Filligar

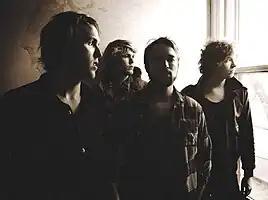
Filligar (full band)

Filligar is an alternative rock band made up of Johnny, Teddy and Pete Mathias and childhood friend Casey Gibson. Filligar has a prolific catalog of original music, recognized as “of prestige value” by the American Society of Composers, Authors, and Publishers (ASCAP). The band has been called “a fresh take on indie rock” by Paste Magazine, one of music’s “Next Big Things” by SPIN and “a breath of fresh air” by Consequence of Sound.